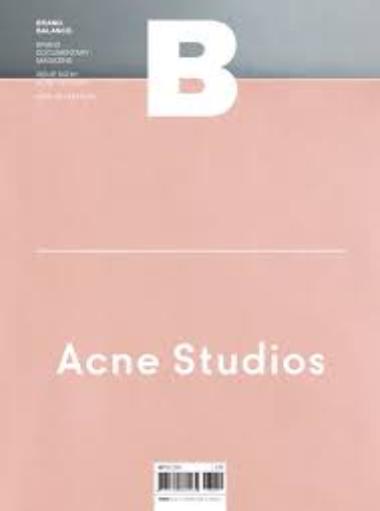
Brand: Acne Studios
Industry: Clothes